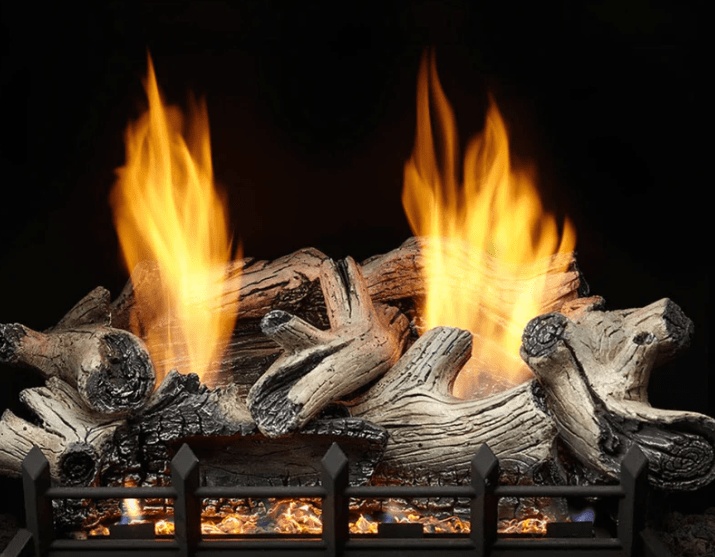
Monessen 18-inch Beachcomber 6-piece Gas Log Set - BC18-R
Monessen 18-inch Beachcomber 6-piece Gas Log Set - BC18-R Review Are you Looking for a log set that offers a realistic look of a wood fire? The Monessen 18-inch Beachcomber 6-piece Gas Log Set - BC18-R is the best choice for you! * Ready to Ship * Proudly Made in the USA * Fastest Delivery * The Beachcomber log set from Monessen adds warmth with a graceful twist. Bring the tranquility of the coast into your home. Serene colors, rich detail, and an authentic stack make the Beachcomber logs an elegant complement to today’s home. Coupled with the Natural Blaze burner for lively flames and up to 37,000 BTUs of warming heat, Monessen’s Beachcomber log set provides a distinctive style. The 18", 24", and 30" Beachcomber Burncrete Refractory 6 pc Log Set are more detailed and heavier than their ceramic cousins. Made to seem like logs picked up off the beach you'll bring that vacation feeling into your home daily. Note: 18 " Natural Blaze Burner Required to Complete. Features: 18" Beachcomber design 6 Piece burncrete refractory log set For use with an 18" Millivolt Control Natural Blaze Burner For use with an 18" IntelliFire Plus Natural Blaze Burner with Remote Control EXCLUSIVE Natural Blaze Technology Available with the IntelliFire Plus® system or millivolt control Cast iron grate standard with burner Volcanic rock, rock wool embers, and ember bed log switch Available in other sizes: Monessen 24-inch Beachcomber 6-piece Gas Log Set - BC24-R Monessen 30-inch Beachcomber 6-piece Gas Log Set - BC30-R Purchase your own Monessen 18-inch Beachcomber 6-piece Gas Log Set - BC18-R NOW! Available here at Flame Authority! Manuals Manuals: Product Brochure for Monessen 18-inch Beachcomber 6-piece Gas Log Set - BC18-R Installation Manual for Monessen 18-inch Beachcomber 6-piece Gas Log Set - BC18-R Need assistance? Talk to an Expert at +1-800-923-4556 or email: support@flameauthority.com to get the best-suited Gas Log Set for your needs. Specifications Specifications: Size: 18" Front Width Minimum Firebox Opening: IPI: 28-1/2"; MIL: 26" Height Minimum Firebox Opening: IPI: 17"; MIL: 17" Depth Minimum Firebox Opening: IPI: 13"; MIL: 13" Back Width Minimum Firebox Opening: IPI: 20-1/4"; MIL: 18" Fuel Type: Natural Gas or Liquid Propane BTU/hr Input: 28,000 NG / 27,000 LP Heating Capacity 1 : Up to 1,400 sq ft Ignition System : Millivolt or IPI Options and Accessories Options and Accessories: 18" Natural Blaze Burner - NB18 Monessen Natural Blaze burner enjoys dancing, realistic flames, this innovative burn system provides taller, more lively flames, creating a realistic, moving fire. Achieving beautiful yellow flames instantly, Natural Blaze technology produces an authentic fire. Damper Clamps Carton of 6 (Required for Vented Installations) - C-CLAMP The C-CLAMP Damper Clamp permits the operation of Manual and Millivolt controlled gas logs to be installed as a vented decorative log set by keeping the flue open at the least times allowing the exhaust gases to flee from your fireplace. Flat Black Adjustable Canopy - CABL Adjusts from 28" – 48" to best cover your fireplace. For use with masonry fireplace installations. Remote Controls Remote controls are available in simple on/off and thermostat models. Thermostat remote systems allow you to control your desired room temperature. All remotes include safety features like child lockout mode and safety shutdown. Remote Receiver Cover - RRCM Conveniently conceal your remote receiver.
Brand: Monessen
Category: Home & Garden > Fireplace & Wood Stove Accessories > Firewood & Fuel